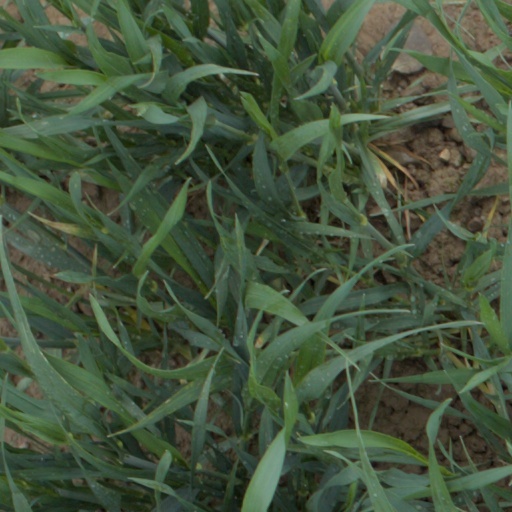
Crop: wheat